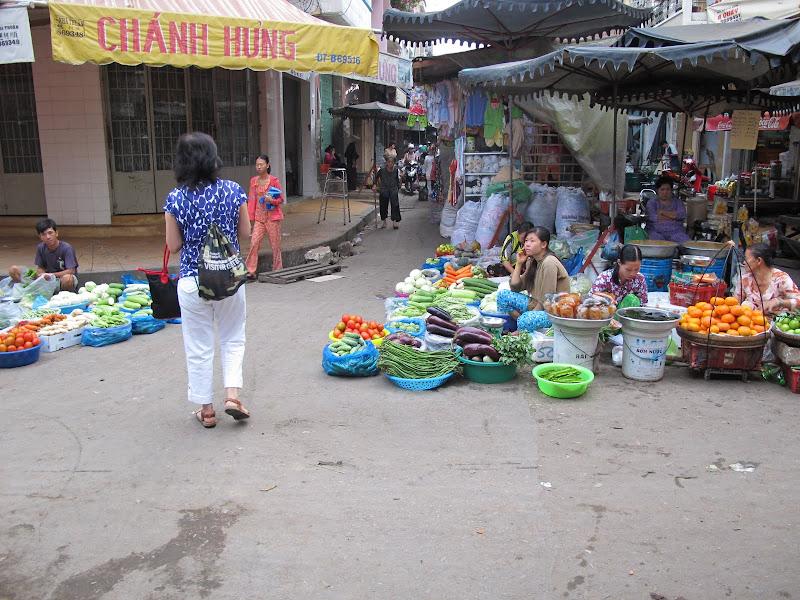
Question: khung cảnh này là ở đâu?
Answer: khu chợ